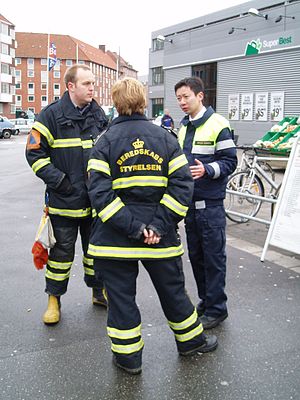
Beredskabet
To befalingsmænd fra Beredskabsstyrelsen under en øvelse
To befalingsmænd fra Beredskabsstyrelsen snakker med lektor Preben Bonnén under en fuldskala terrorøvelse i København.
Beredskab, af det tyske Bereitschaft, er en fællesbetegnelse for det akutte og forbyggende arbejde der foregår i forhold til krise situationer, ulykker m.m.